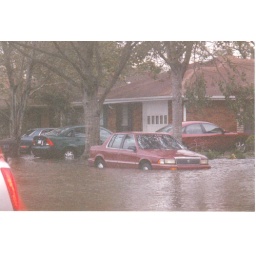
This is how much water got in front of my house during Katrina. We left 3 cars behind!